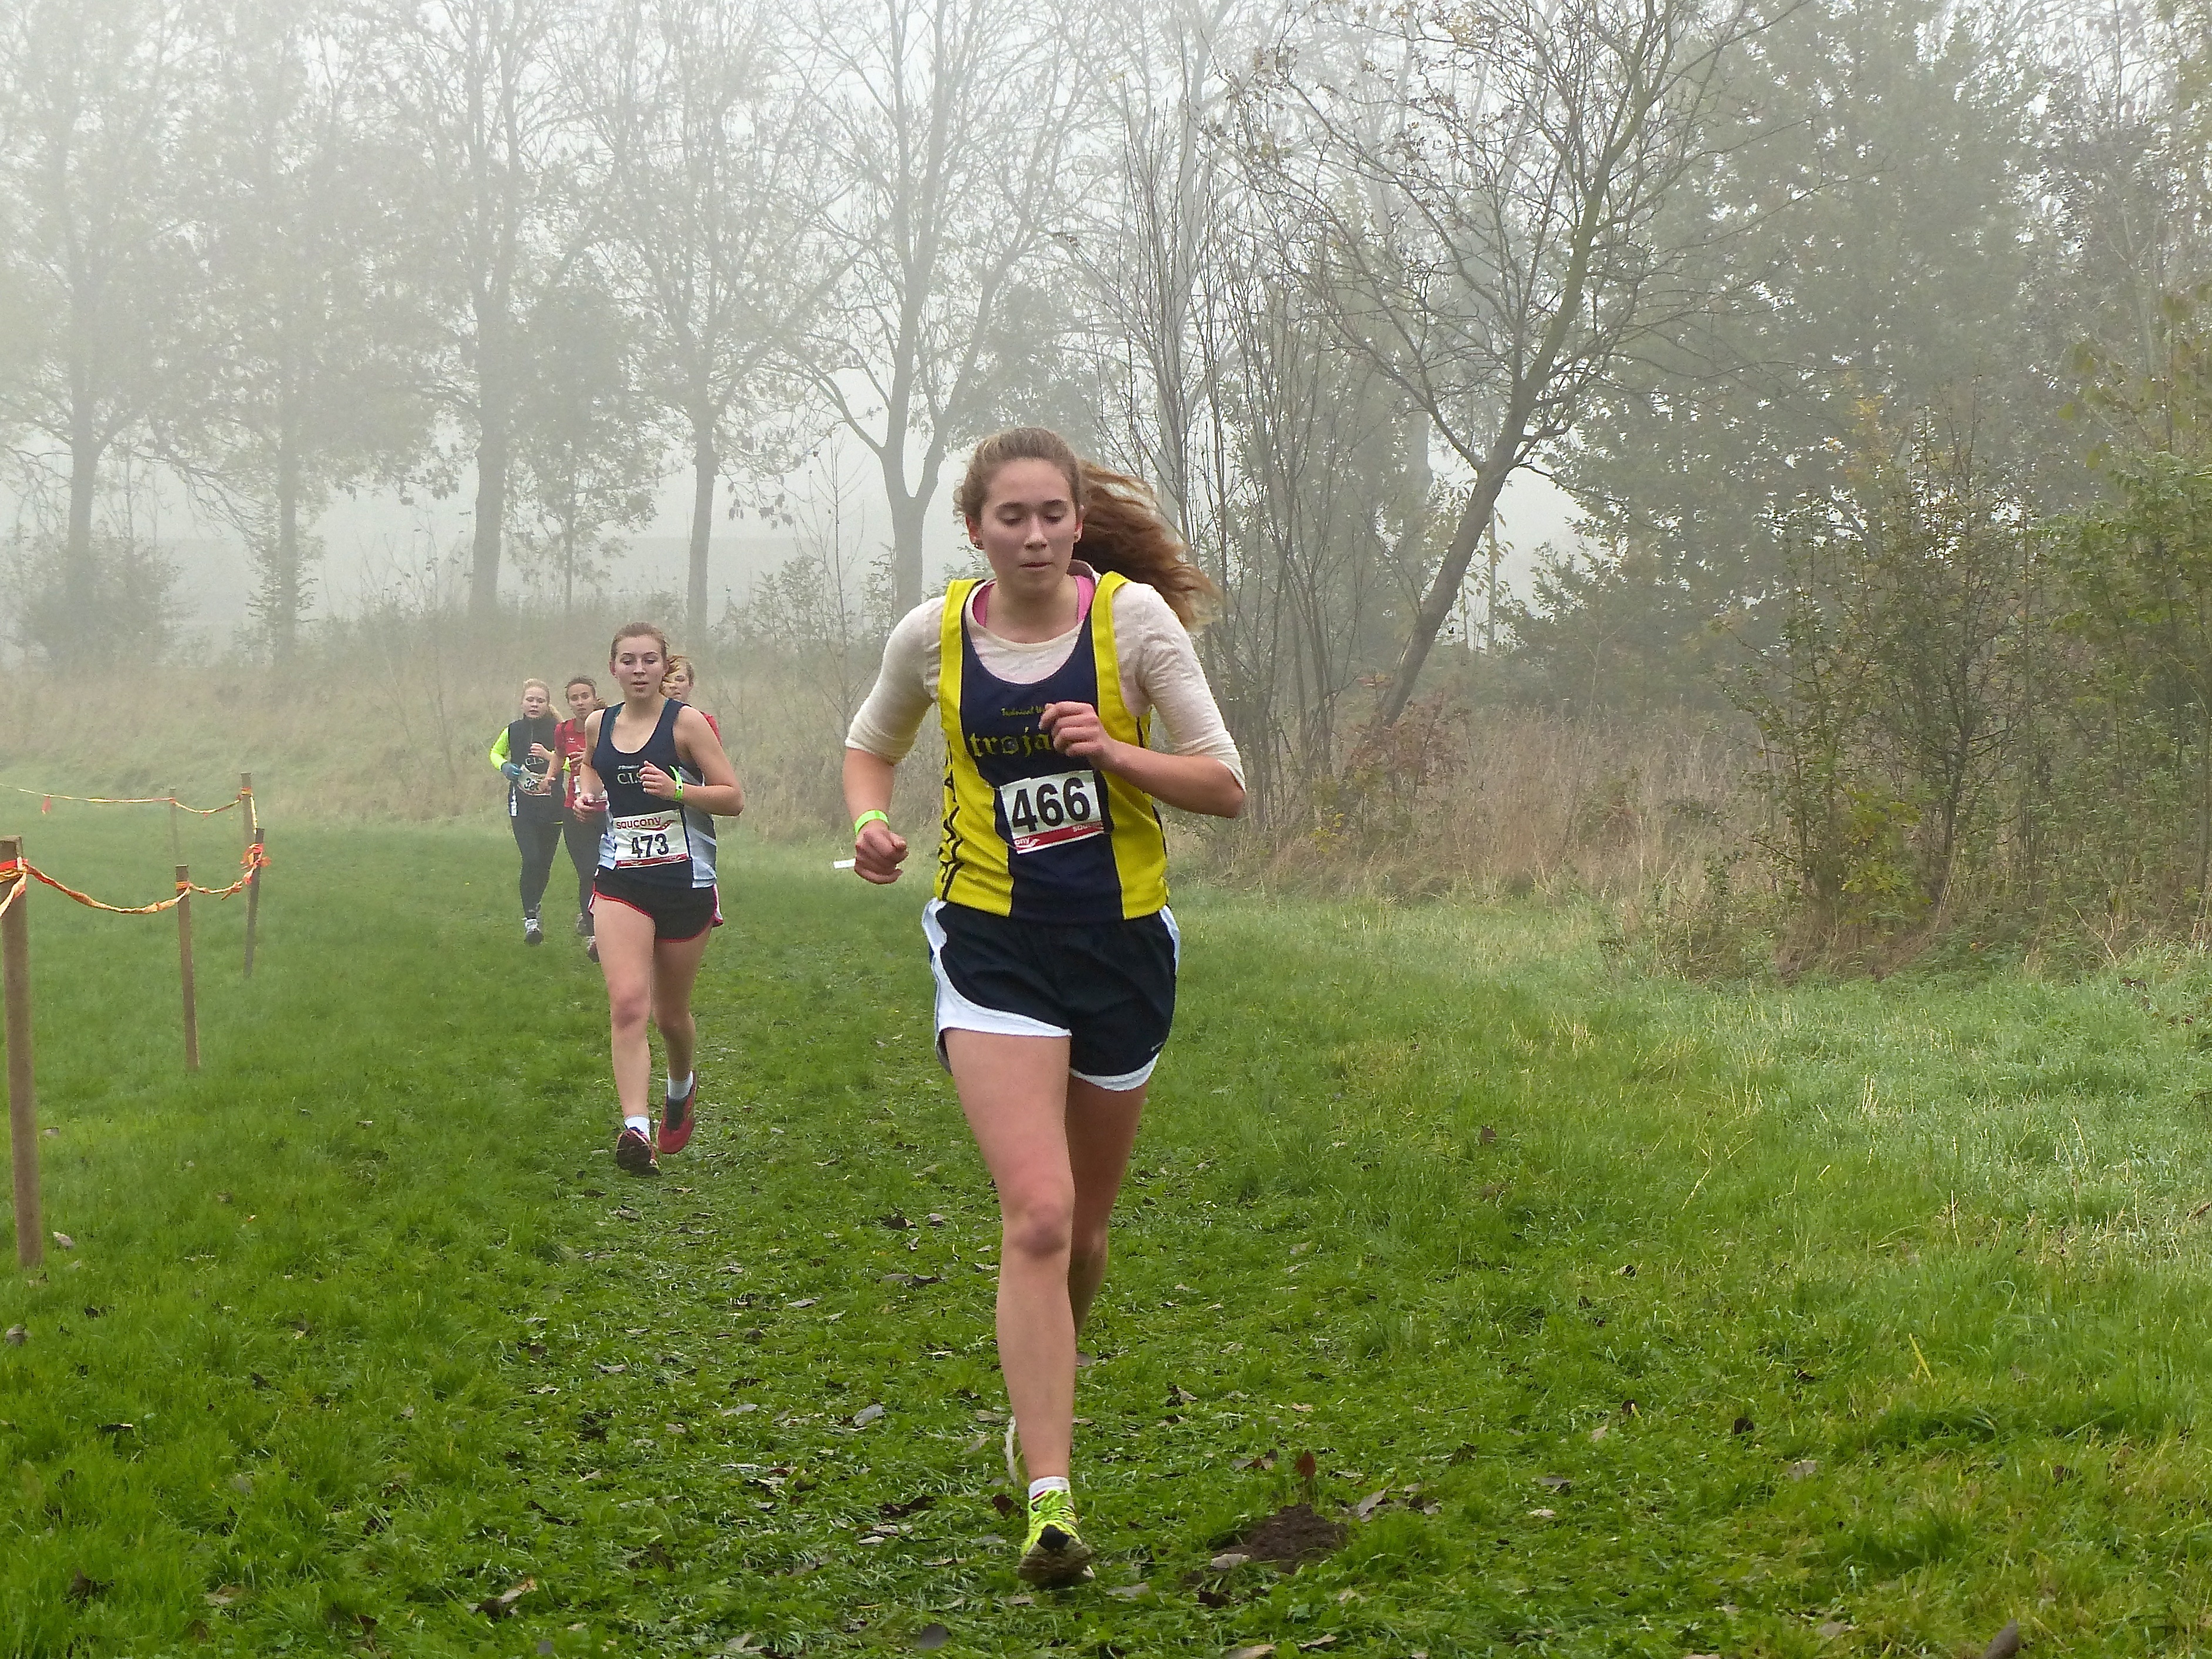
person, fog, mist, trail, sport, meadow, running, recreation, jogging, ash, crosscountry, belgium, race, competition, team, sports, championship, endurance, athletics, xc, antwerp, necis, physical exercise, outdoor recreation, human action, individual sports, endurance sports, ultramarathon, duathlon, cross country running, cross country cycling